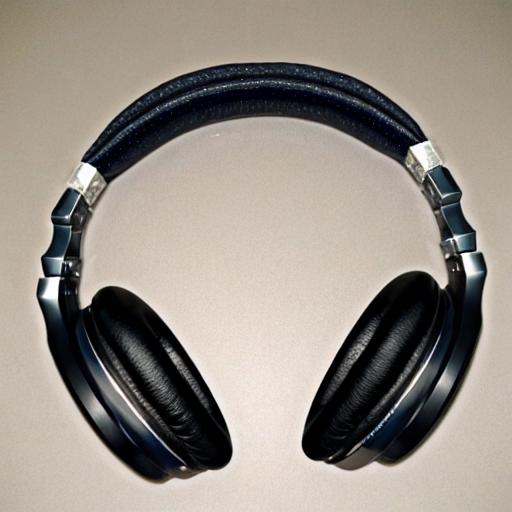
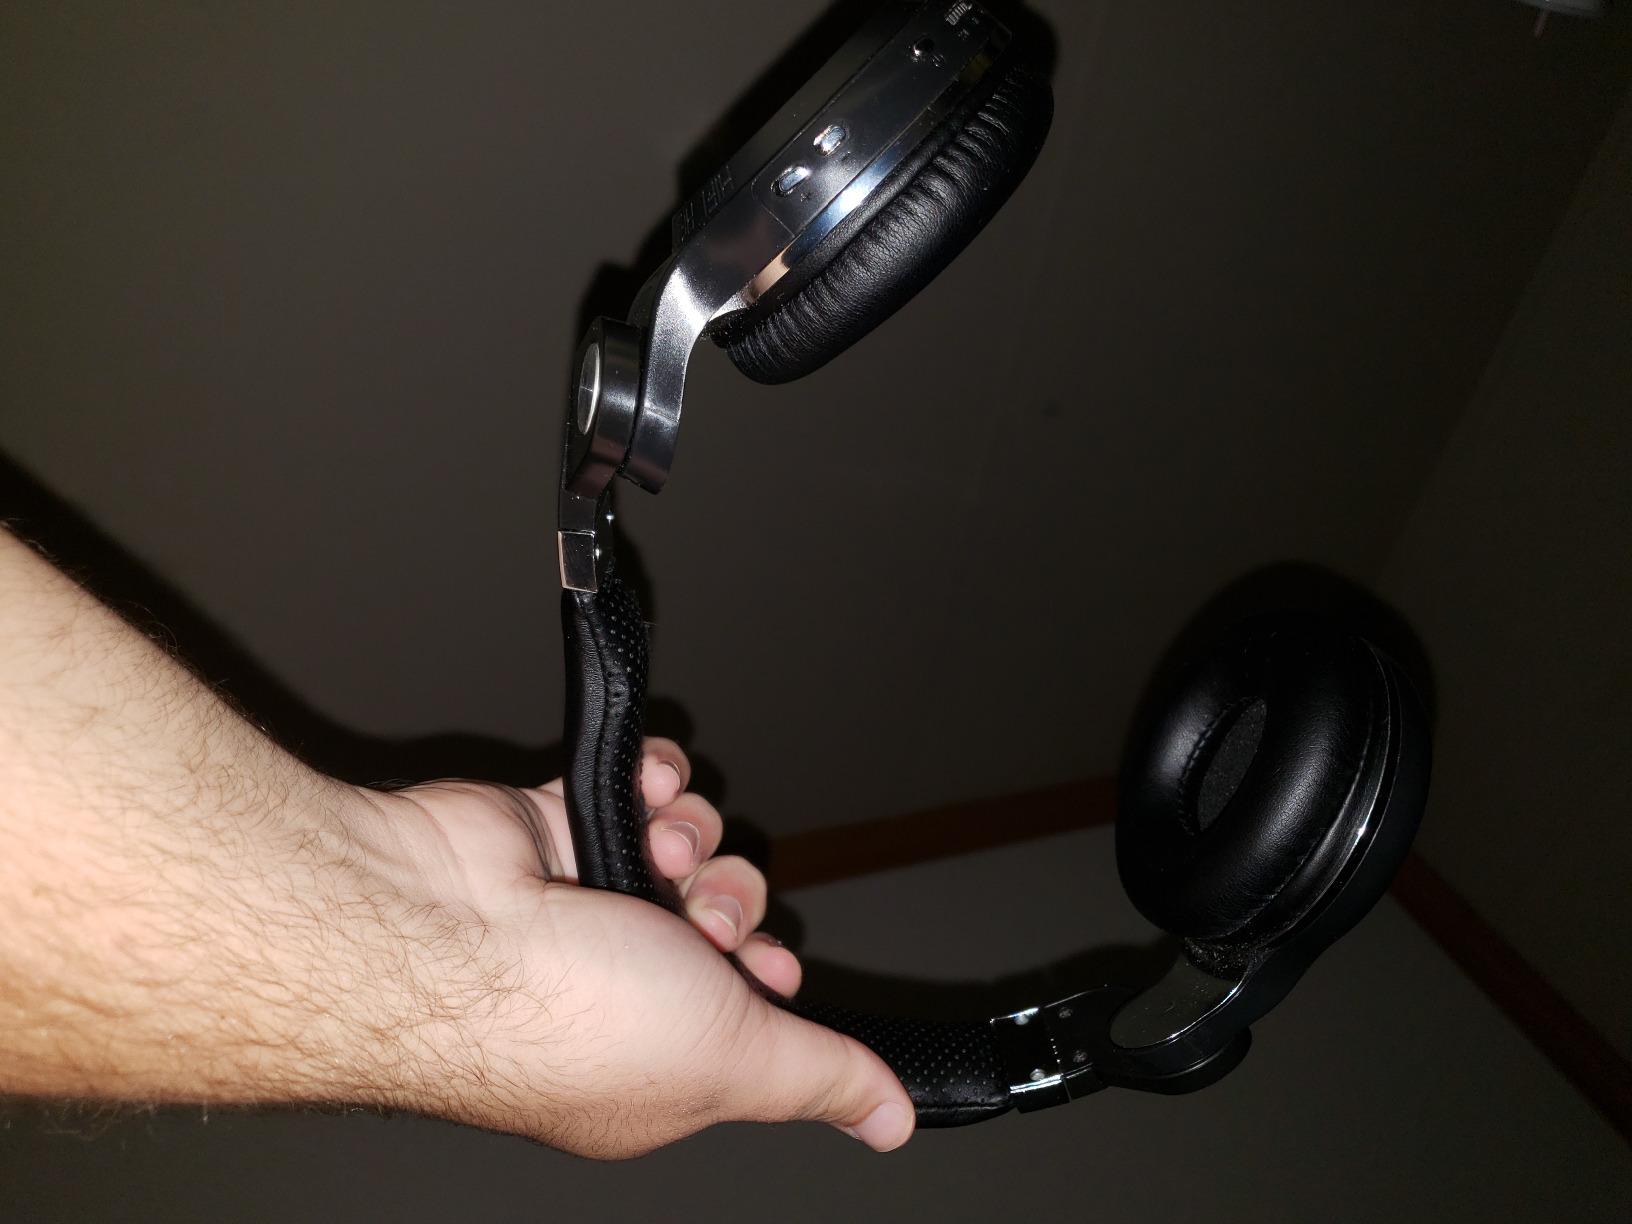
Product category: headphones
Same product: no